Liberty Party (United States, 1840)

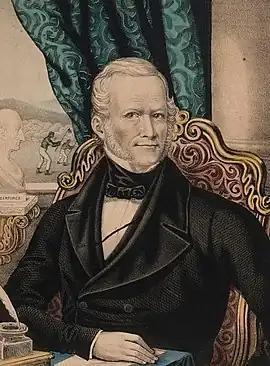
James G. Birney, Liberty Party leader and candidate for president in 1840 and 1844.

Efforts by abolitionists to organize politically began in the late 1830s. The earliest attempts were not made with a new party in mind, as abolitionists hoped to influence the two existing parties. Antislavery voters in New England demanded candidates announce their position on slavery and awarded or withheld their support accordingly. The success of the "questioning system" proved fleeting, however, as abolitionists discovered candidates frequently would issue antislavery pledges during a campaign, only to abandon their commitments once elected. As party organizations resumed their place as the drivers of national politics after 1828, the need for a dedicated antislavery party to effectively oppose the bipartisan proslavery consensus gradually gained recognition. After 1837, the Democratic Party leadership sought actively to expel antislavery Jacksonians such as Thomas Morris and John P. Hale whose principled opposition to slavery was seen as a threat to party unity. While the Whig Party sometimes sought to ingratiate itself with abolitionists, the influence of southern nullifiers and proslavery northern Cotton Whigs prevented the party from taking a strong antislavery stance. Committed to the union of the states, both parties sought to suppress issues such as slavery which threatened to split the country along sectional lines.